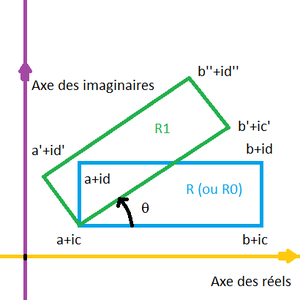
Rectangles pour la démonstration du Lemme de Goursat en analyse complexe
En analyse complexe, le lemme de Goursat est une version faible du théorème intégral de Cauchy. Selon ce lemme, si une fonction d'une variable complexe est définie et dérivable au voisinage d'un rectangle ou d'un triangle, alors son intégrale curviligne sur le contour est nulle. Initialement, le lemme de Goursat a été pressenti en 1814 par Augustin Louis Cauchy, qui intégra des fonctions d'une variable complexe sur des rectangles.